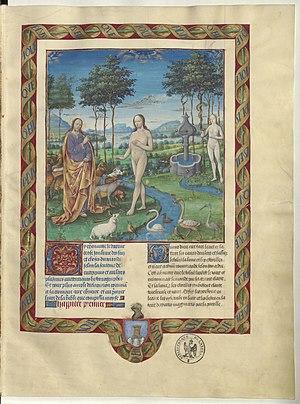
L'atelier de Guillaume Lambert est un groupe d'artistes enlumineurs actifs à Lyon vers 1475-1500. Il doit son nom à un copiste qui a laissé son nom dans un livre d'heures réalisé par cet atelier. Aucun des artistes n'a pu être identifié, mais ils ont été distingués sous les noms de Maître de Guillaume Lambert, Maître du Getty 10, Maître de Rosenberg, Maître de l'Histoire ancienne et le Maître de Boilly. Une trentaine de manuscrits enluminés par ces artistes sont encore conservés.